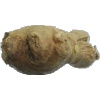
Label: ginger_root